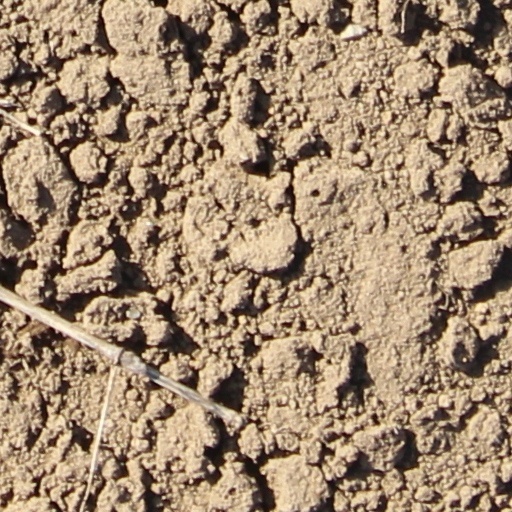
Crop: wheat